The Search for Santa Paws

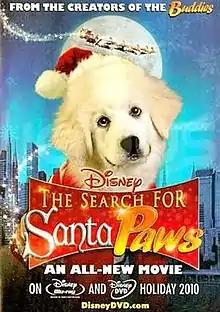
Disney release poster

The Search for Santa Paws is a 2010 Christmas adventure fantasy film released on November 23, 2010. The title is the tenth film in the "Air Bud" franchise and is also a prequel to "Santa Buddies", as well as a spin-off from the "Air Buddies" film franchise.